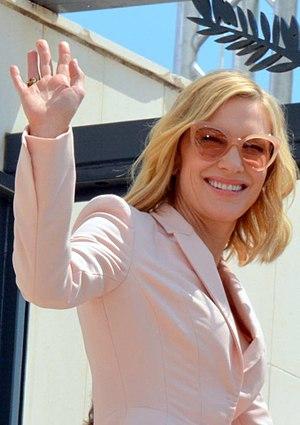
Cate Blanchett au festival de Cannes.
Catherine Blanchett dite Cate Blanchett [keɪt ˈblæntʃət], est une actrice australo-américaine née le 14 mai 1969 à Melbourne.
Le Festival de Cannes 2018, 71ᵉ édition, a lieu du 8 au 19 mai 2018 au Palais des festivals, à Cannes. Le maître de cérémonie est Édouard Baer qui reprend ce rôle pour la troisième fois.